Bradbury Wilkinson and Company

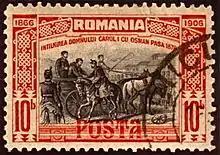
1906 Romanian stamp printed by Bradbury, Wilkinson

Bradbury Wilkinson & Co were an English engraver and printer of banknotes, postage stamps and share certificates.